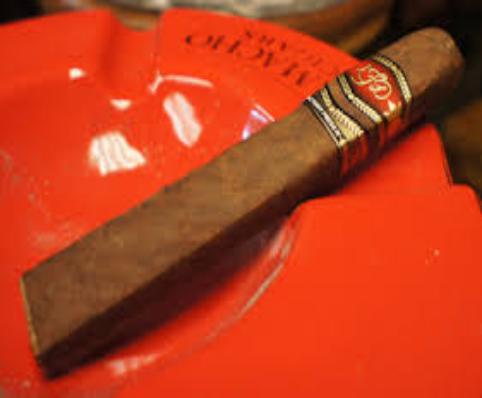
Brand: La Flor Dominicana
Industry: Necessities